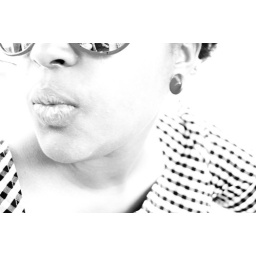
lilliann in black and white